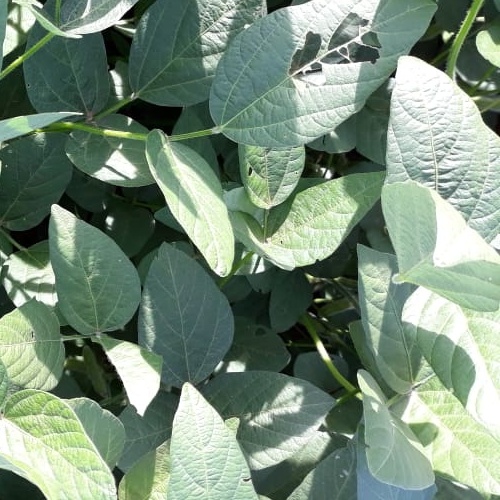
Label: Caterpillar